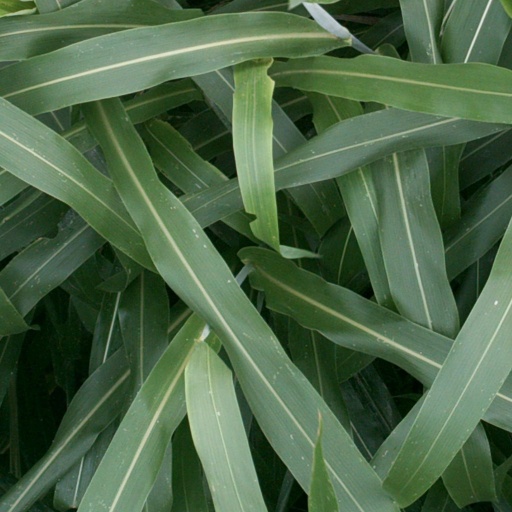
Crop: sorghum